Heinz Heimann

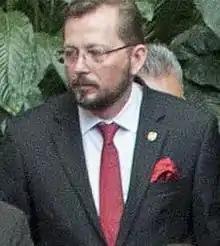
Hiemann in 2017

Heinz Harold Heimann Ochaita is a Guatemalan writer and academic who served as the presidential spokesperson for the Jimmy Morales government from January 14, 2016, until June 19, 2018.